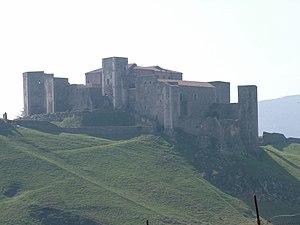
Le château de Melfi est un château médiéval situé sur la commune de Melfi, dans la province de Potenza dans la région Basilicate en Italie. Géré par l'état italien, il est l'un des châteaux médiévaux les plus importants du Mezzogiorno.